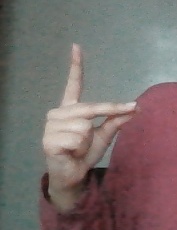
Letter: ta